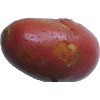
Label: Potato Red Washed 1